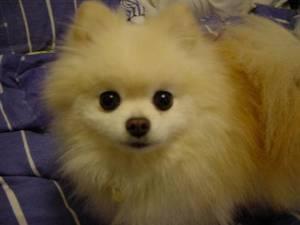
pomeranian